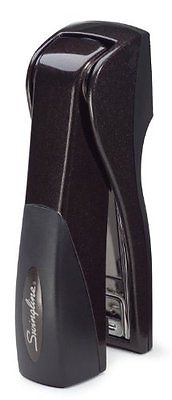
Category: stapler